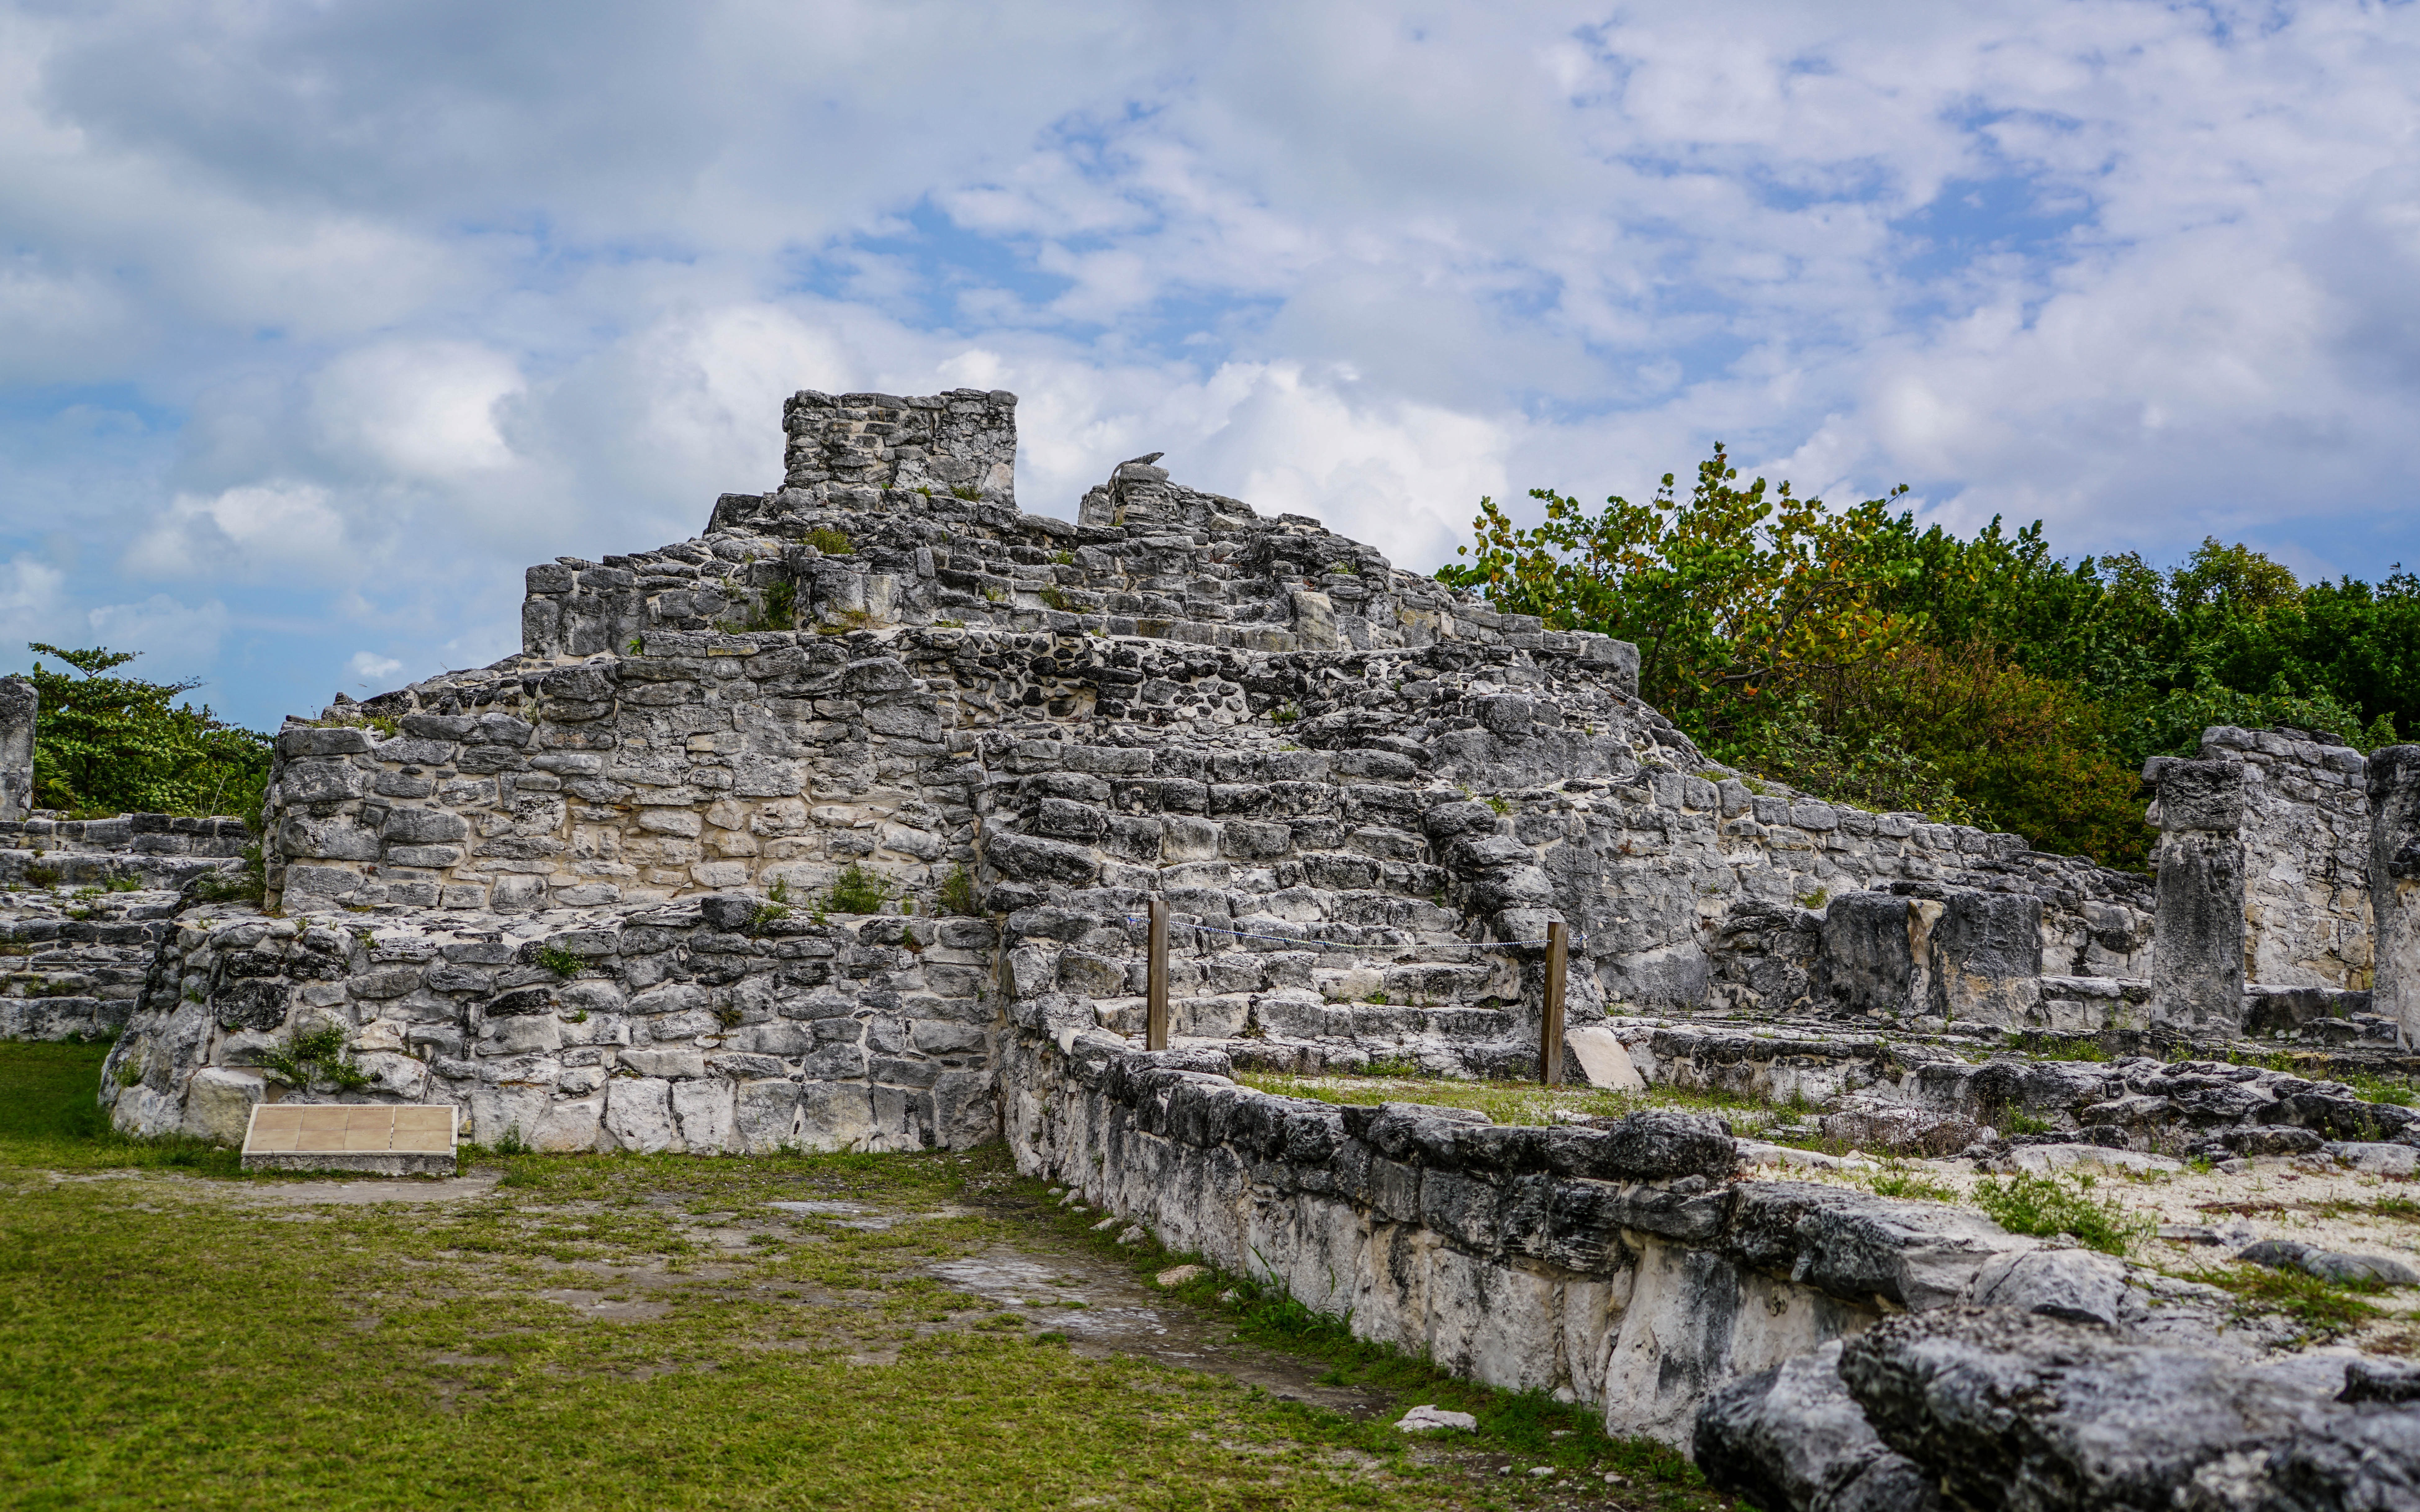
landscape, sea, nature, outdoor, rock, architecture, building, wall, village, cliff, tropical, castle, ancient, attraction, fortification, terrain, mexico, ruins, monastery, cancun, archaeological, rural area, archaeological site, unesco world heritage site, historic site, ancient history, el ray, maya civilization